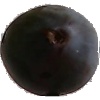
Label: Plum 3